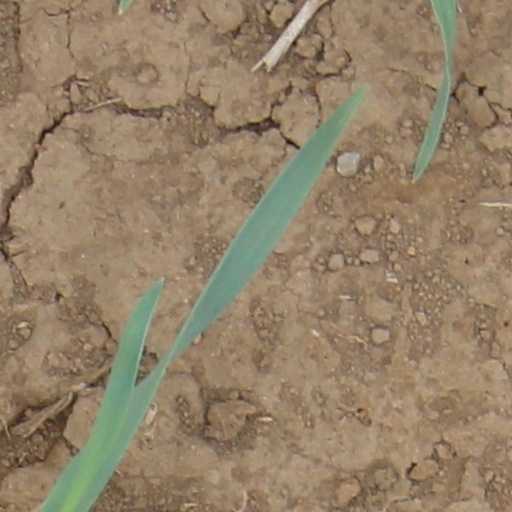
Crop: wheat